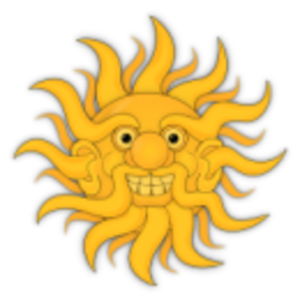
BeleniX est un système d'exploitation libre basé sur OpenSolaris. C'est un live CD qui peut être installé sur le disque dur. BeleniX a été développé par des programmeurs du India Engineering Centre de Sun Microsystems à Bangalore, Inde. C'est un projet soutenu communautairement qui a bénéficié de l'aide de nombreuses personnes, que ce soit des employés de Sun ou non.